Ciechanów

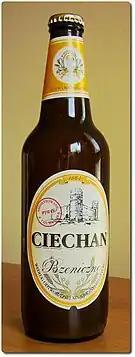
Beer from the local brewery

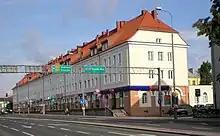
Pułtuska Hall

Through the town are leading two national roads, numbered 50 and 60; and three voivodship roads, numbered 615, 616, 617. Just away to the West, there is the national road number 7, which is part of the E77 European route.